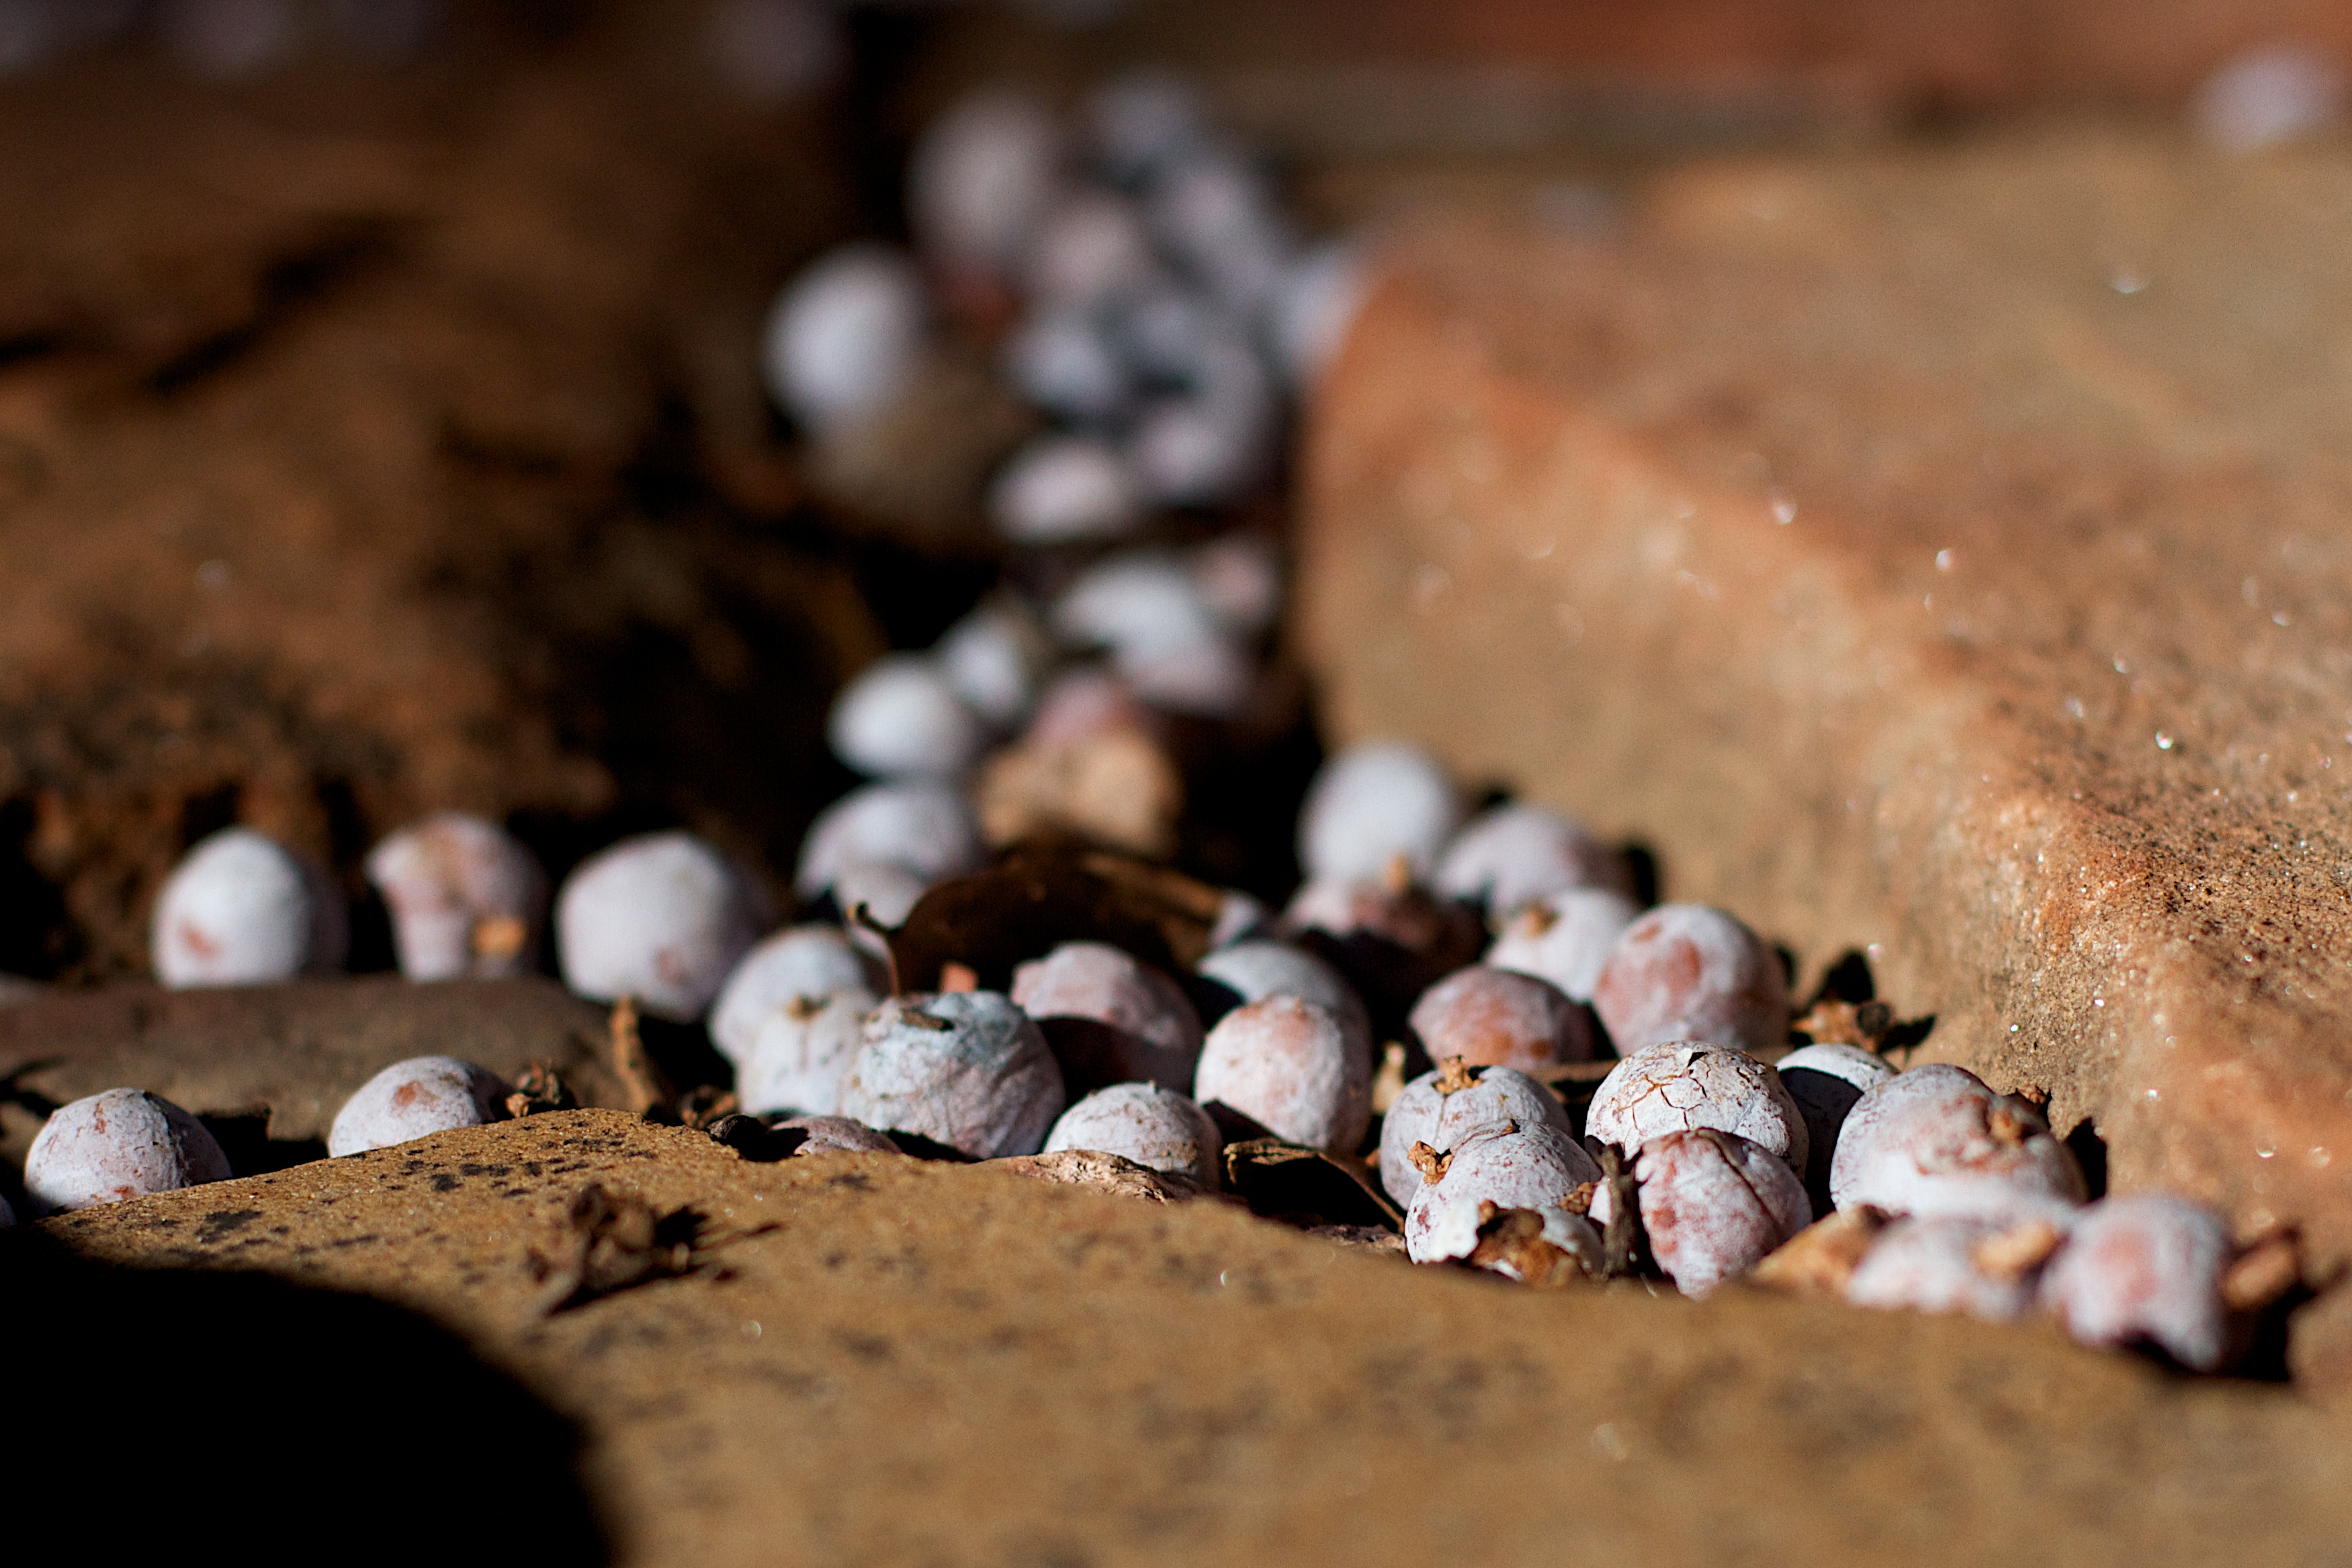
rock, wood, leaf, flower, food, autumn, soil, baking, material, close up, macro photography